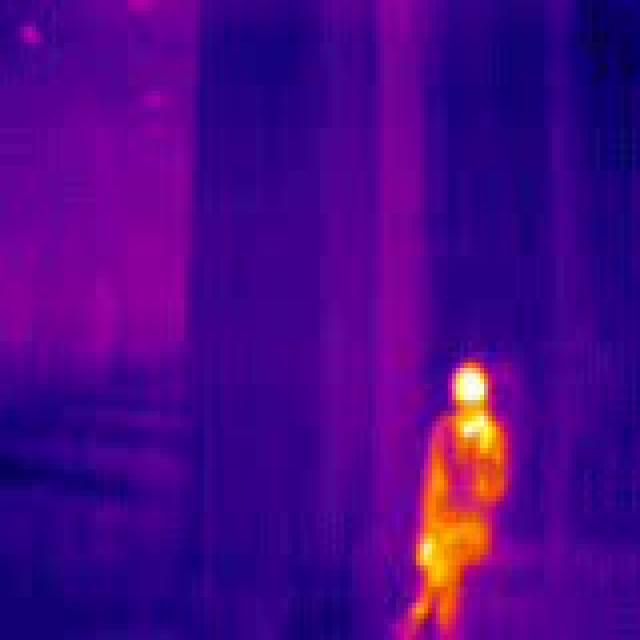
Detected objects:
label: person